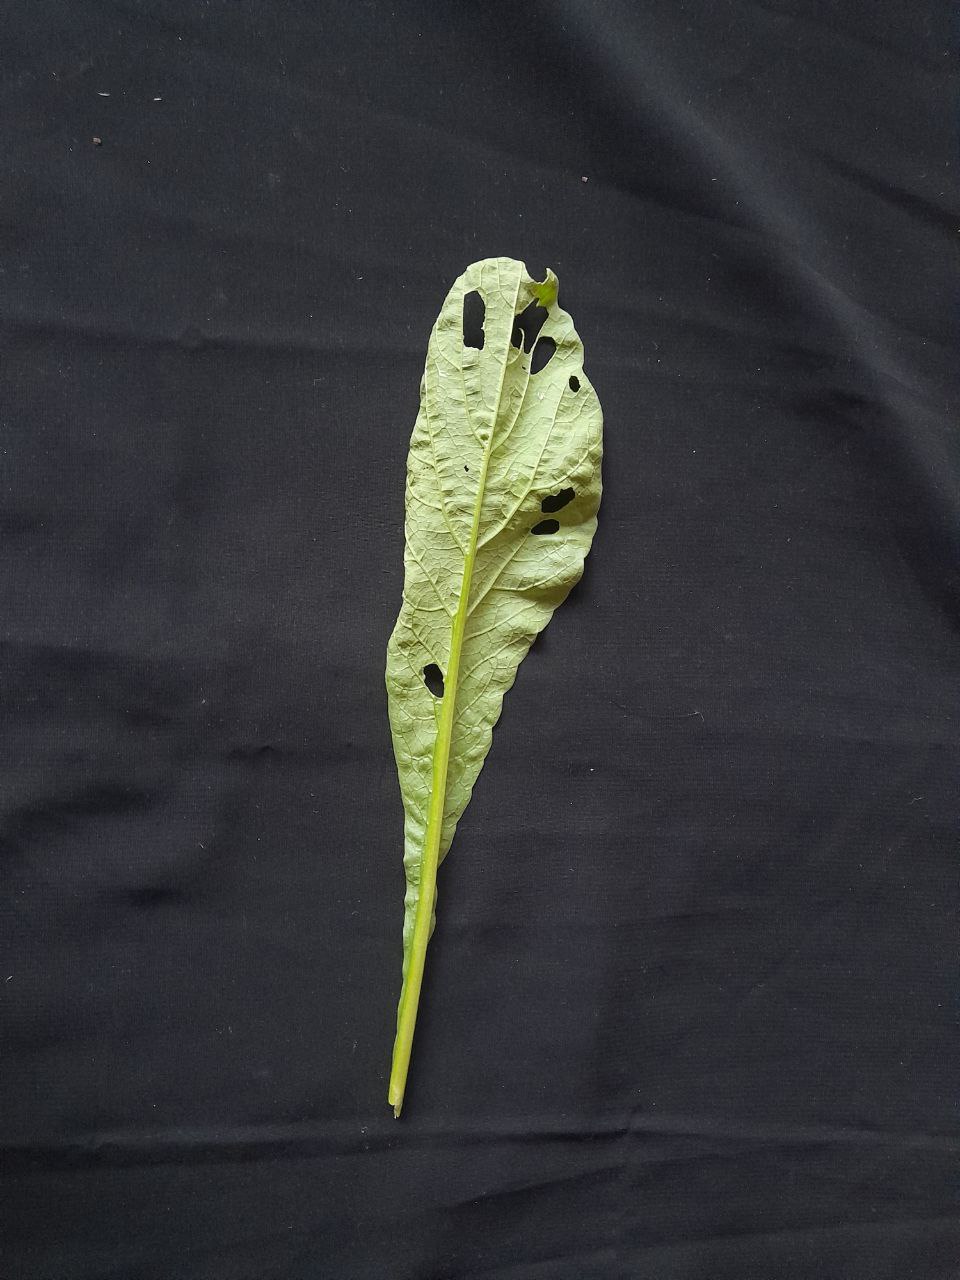
Label: flea beetle